Lawrence Lau

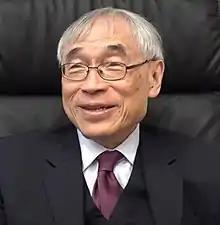
Lau interviewed by the China News Service in September 2019.

Lawrence Lau Juen-yee, GBS, JP (born 12 December 1944) is a Hong Kong economist and the former Chancellor of the Chinese University of Hong Kong. He was a non-official member of the Executive Council of Hong Kong from 2009 to 2012. Before joining CUHK he was an economics professor at Stanford University.